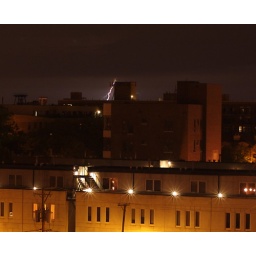
lightning bolt....that is all the way up in wisconsin....taken from my 5th floor balcony